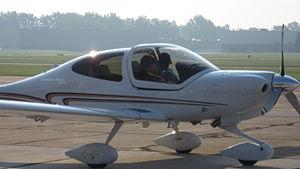
Le Diamond DA40 est un avion école et de voyage quadriplace à train tricycle construit en matériaux composites. En plus de son rôle d'entraînement au pilotage tant civil que militaire, il est aussi utilisé comme avion de tourisme par des particuliers.